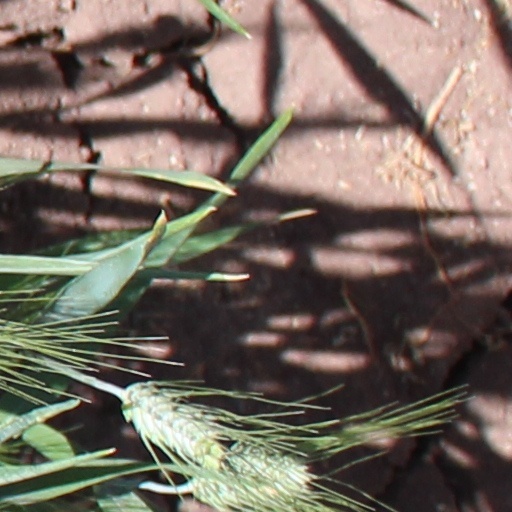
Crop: wheat